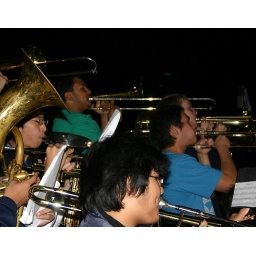
Chris plays at every Lake Oswego High School home game. He's the one in the light blue shirt